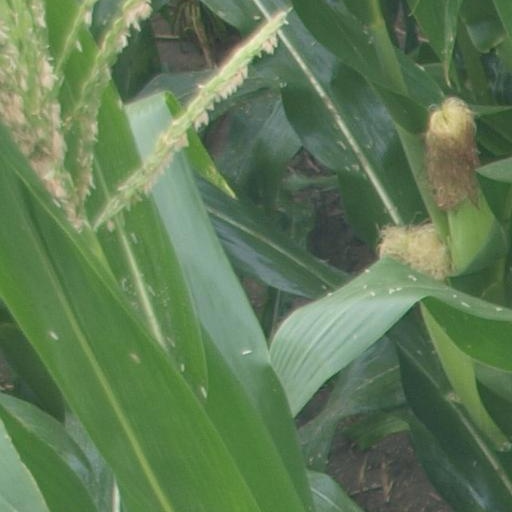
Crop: maize; corn